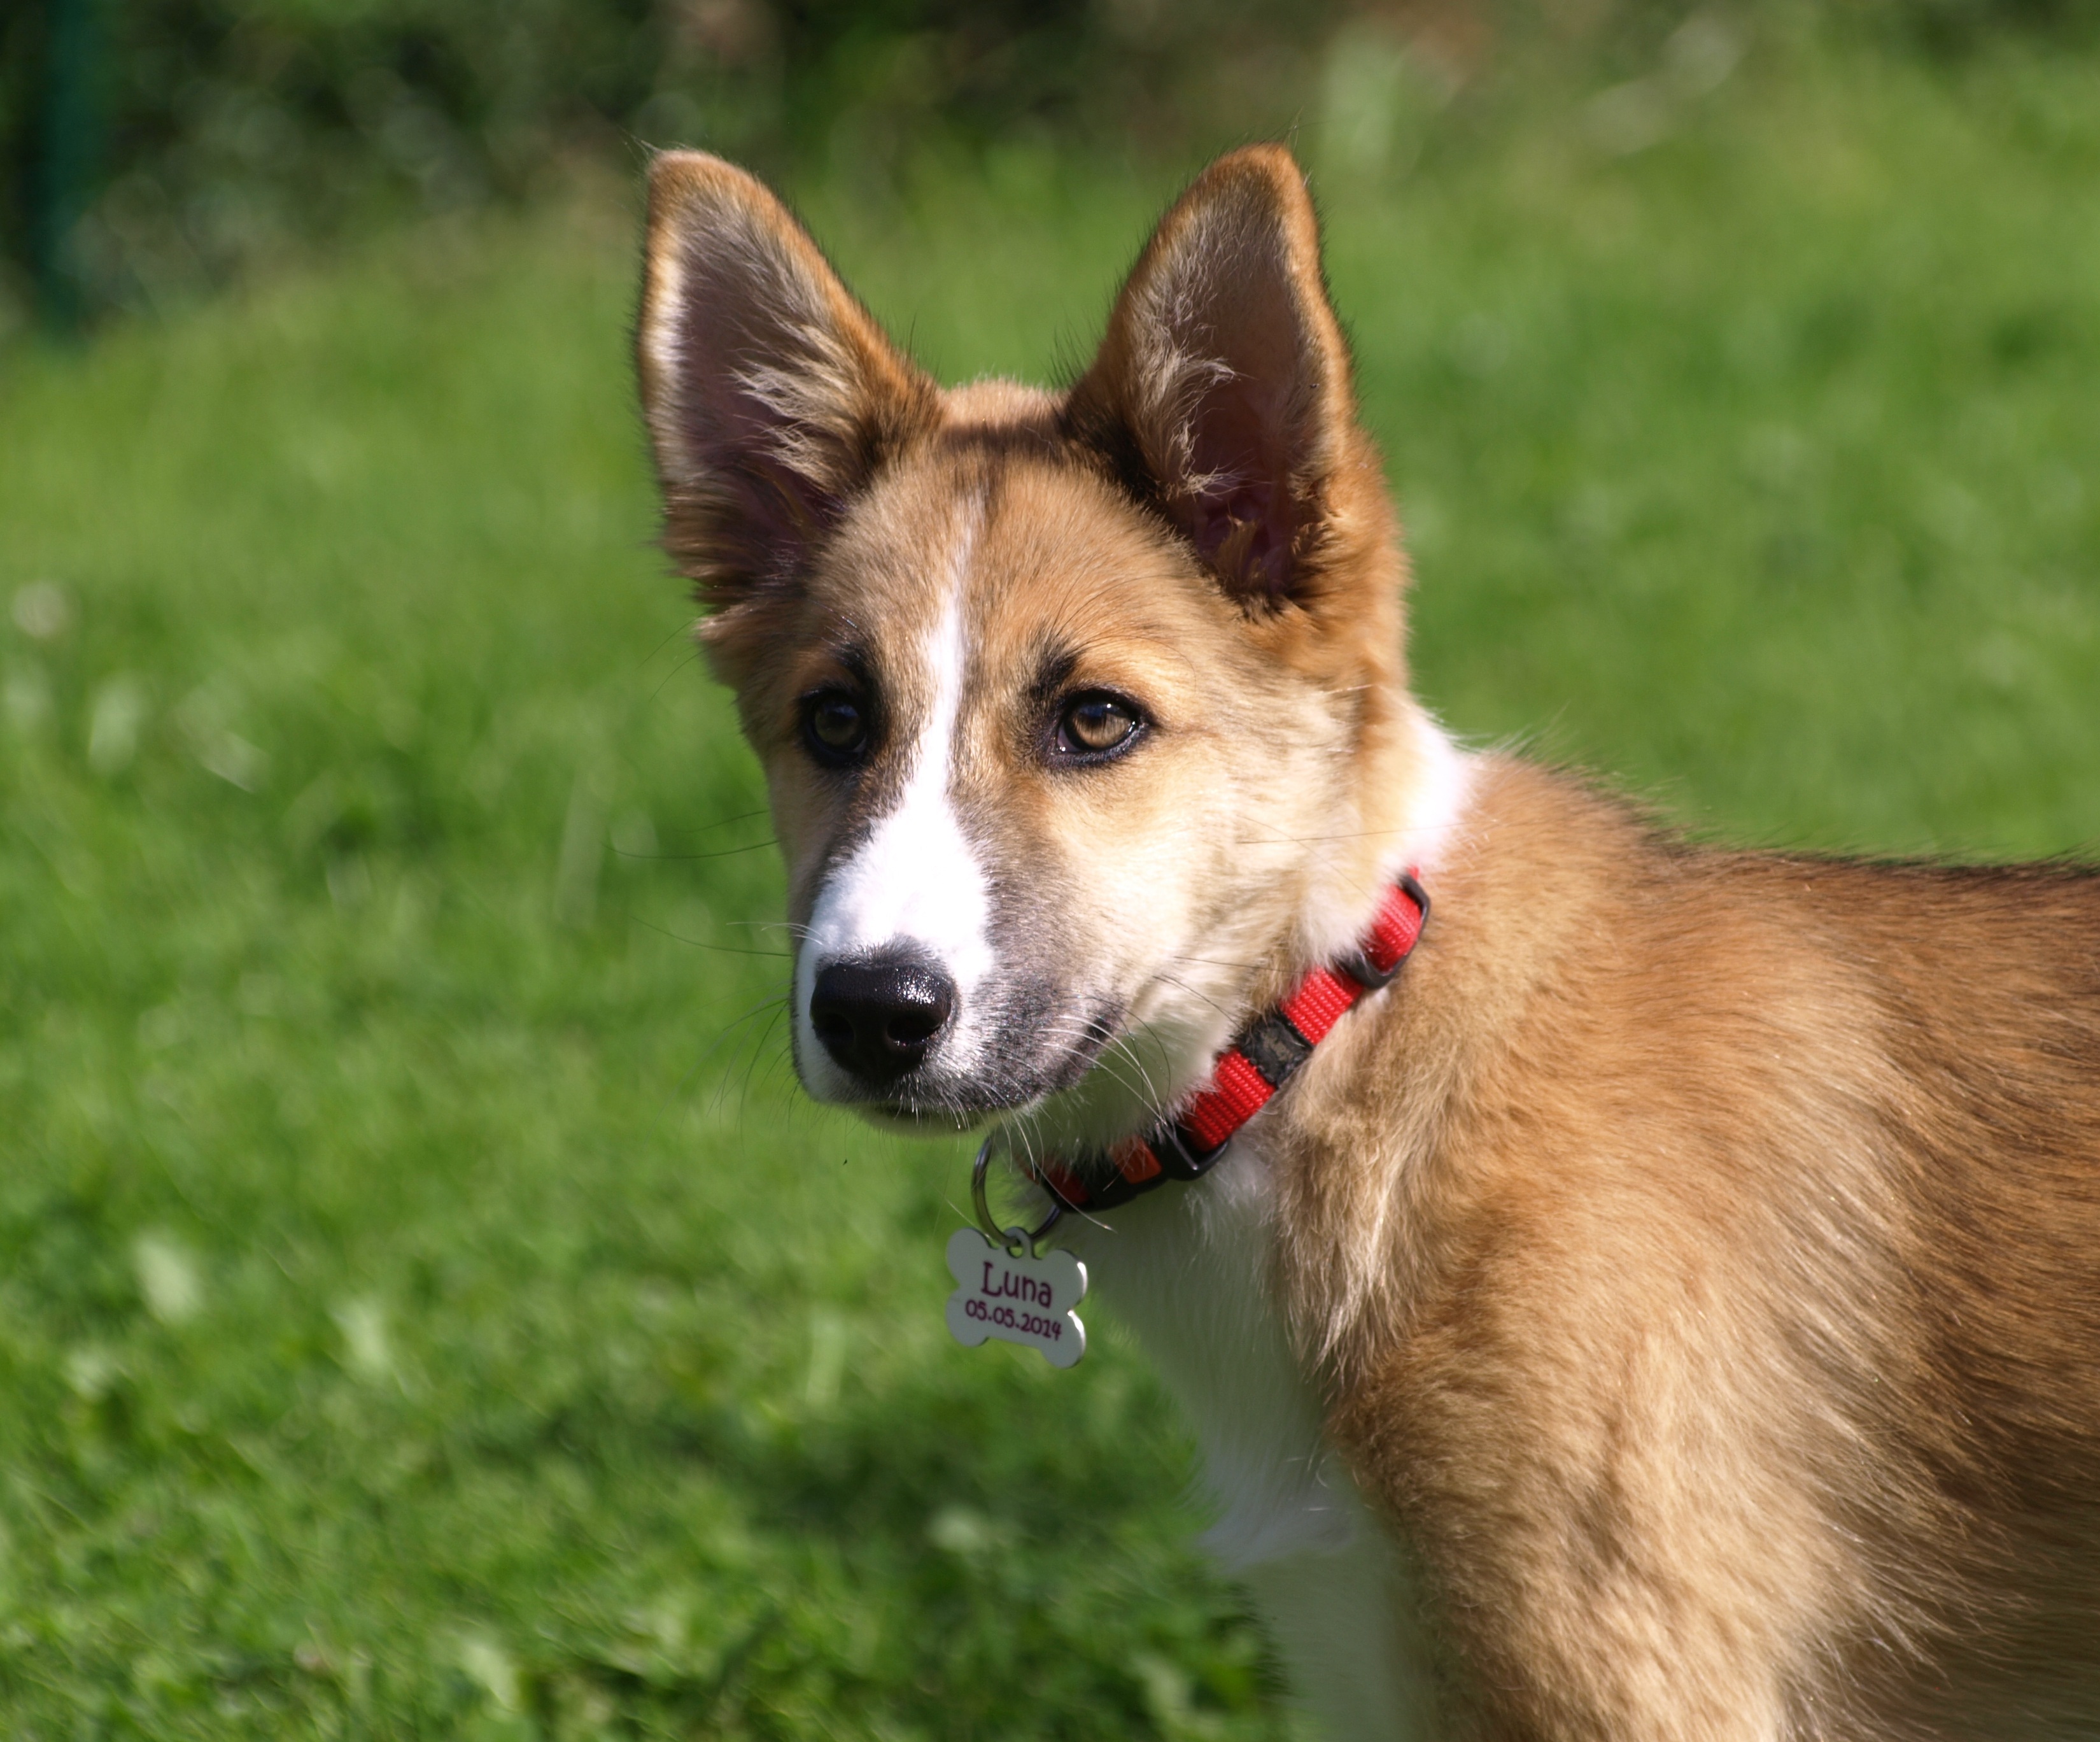
dog, animal, pet, brown, mammal, hybrid, vertebrate, beautiful, good, dog breed, bitch, quadruped, welsh corgi, dog like mammal, saarloos wolfdog, wolfdog, carnivoran, dog breed group, east siberian laika, west siberian laika, icelandic sheepdog, norwegian lundehund, pembroke welsh corgi